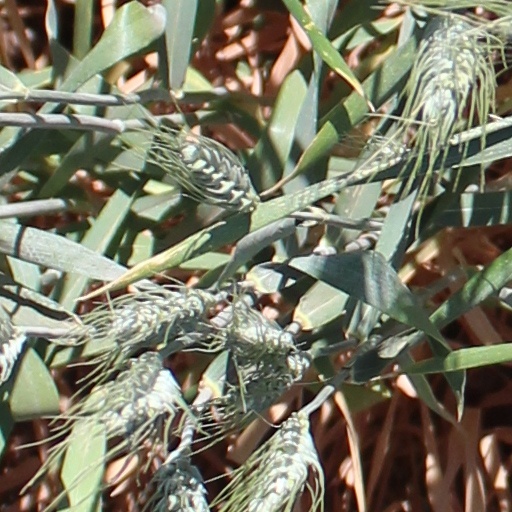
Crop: wheat